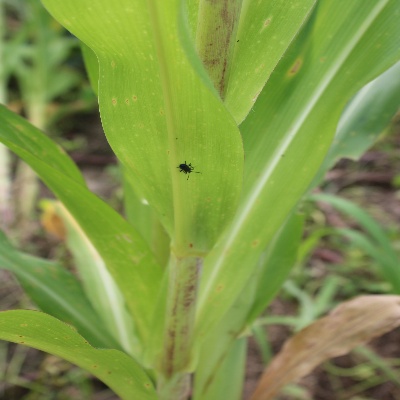
Crop: Maize
Condition: leaf spot